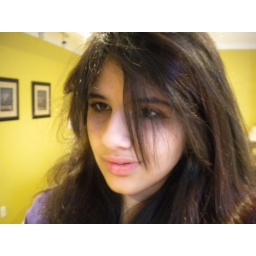
And in the halls, there are people looking threw in the window in the door